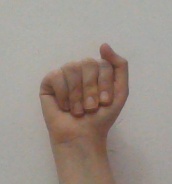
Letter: saad